Construct (philosophy)

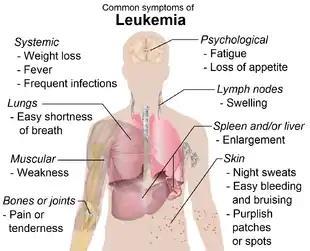
Diseases like Leukemia are important explanatory concepts, but do not 'exist' in the same way as a rock or a pencil

McCorquodale and Meehl (1948) discussed the distinction between what they called intervening variables and these hypothetical constructs. They describe hypothetical constructs as containing surplus meaning, as they imply more than just the operations by which they are measured.